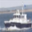
Label: ship